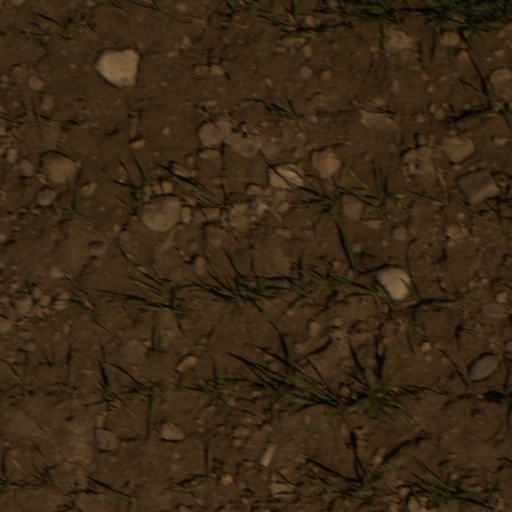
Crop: wheat